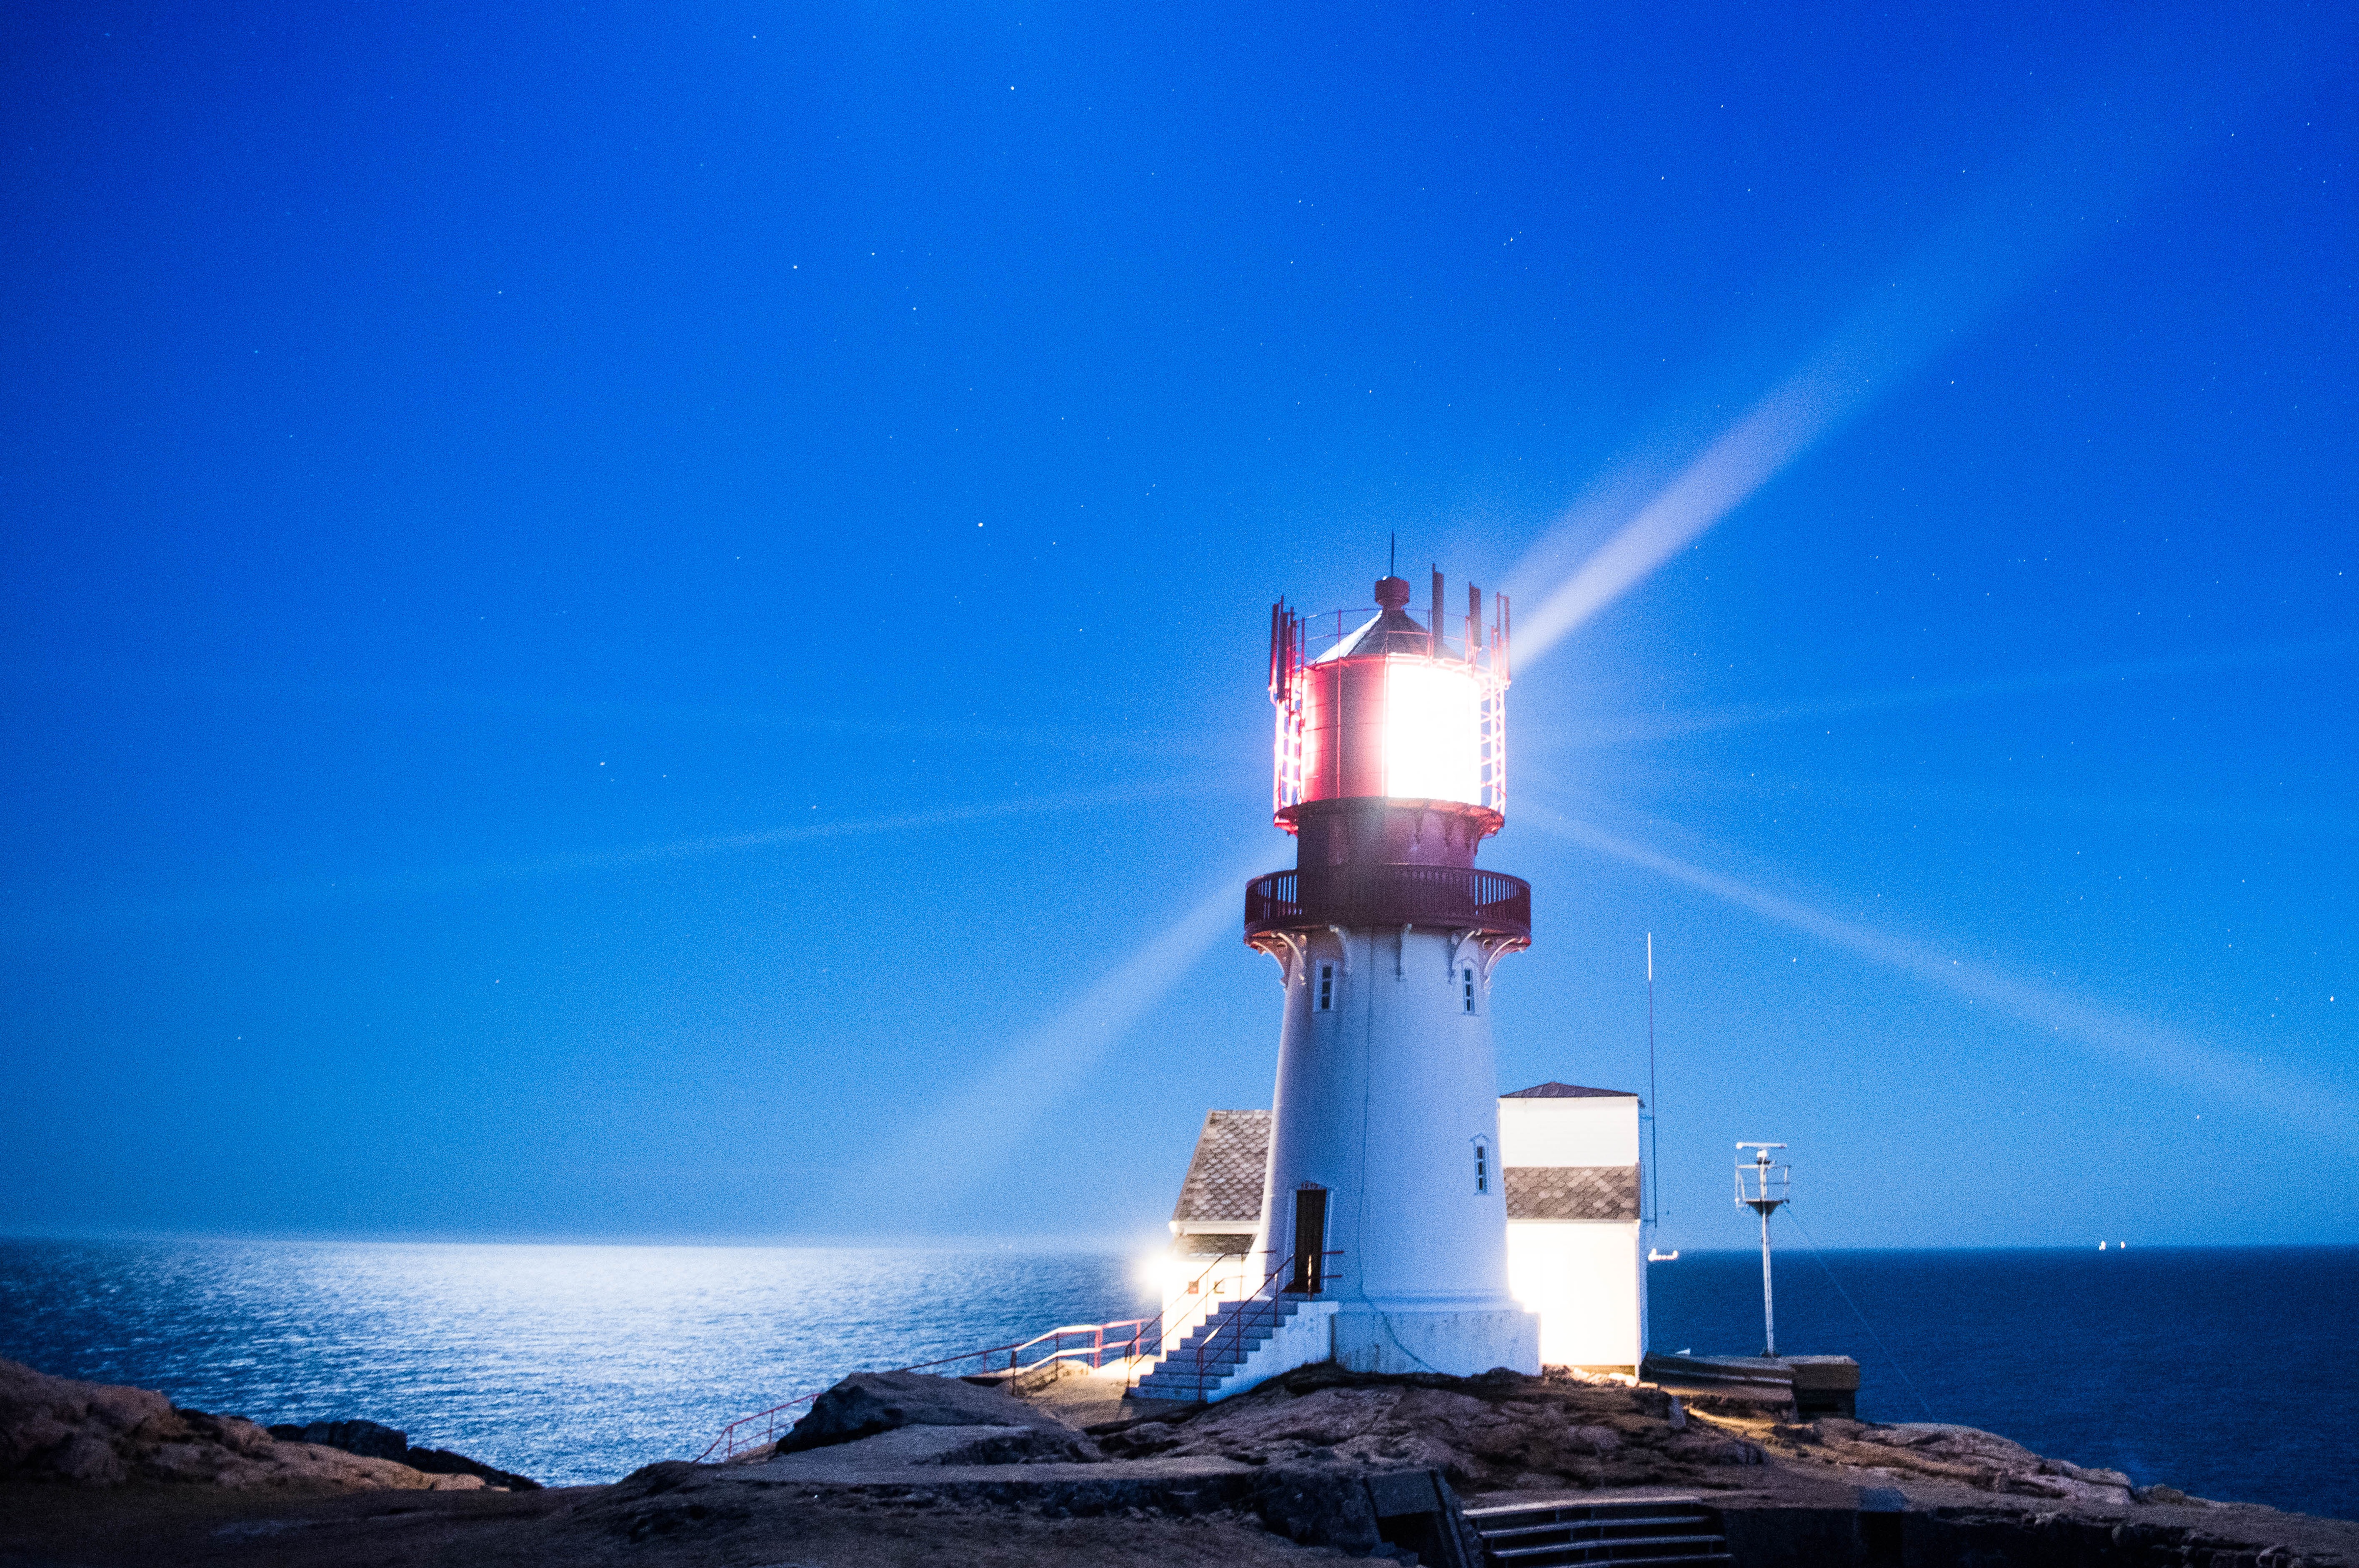
sea, ocean, horizon, lighthouse, sunset, night, guy, dusk, evening, vehicle, tower, norway, easy, lindesnes, the light on the